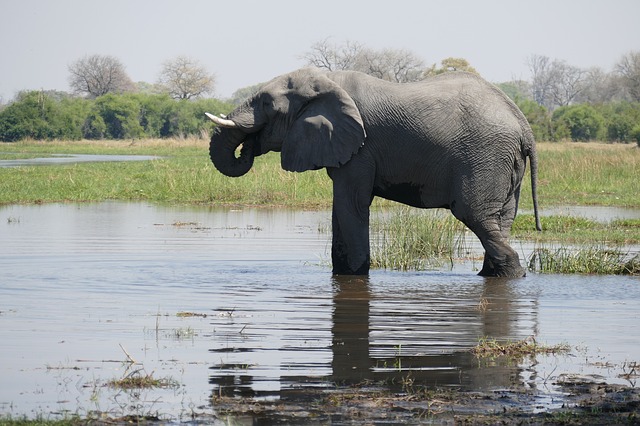
Label: elefante